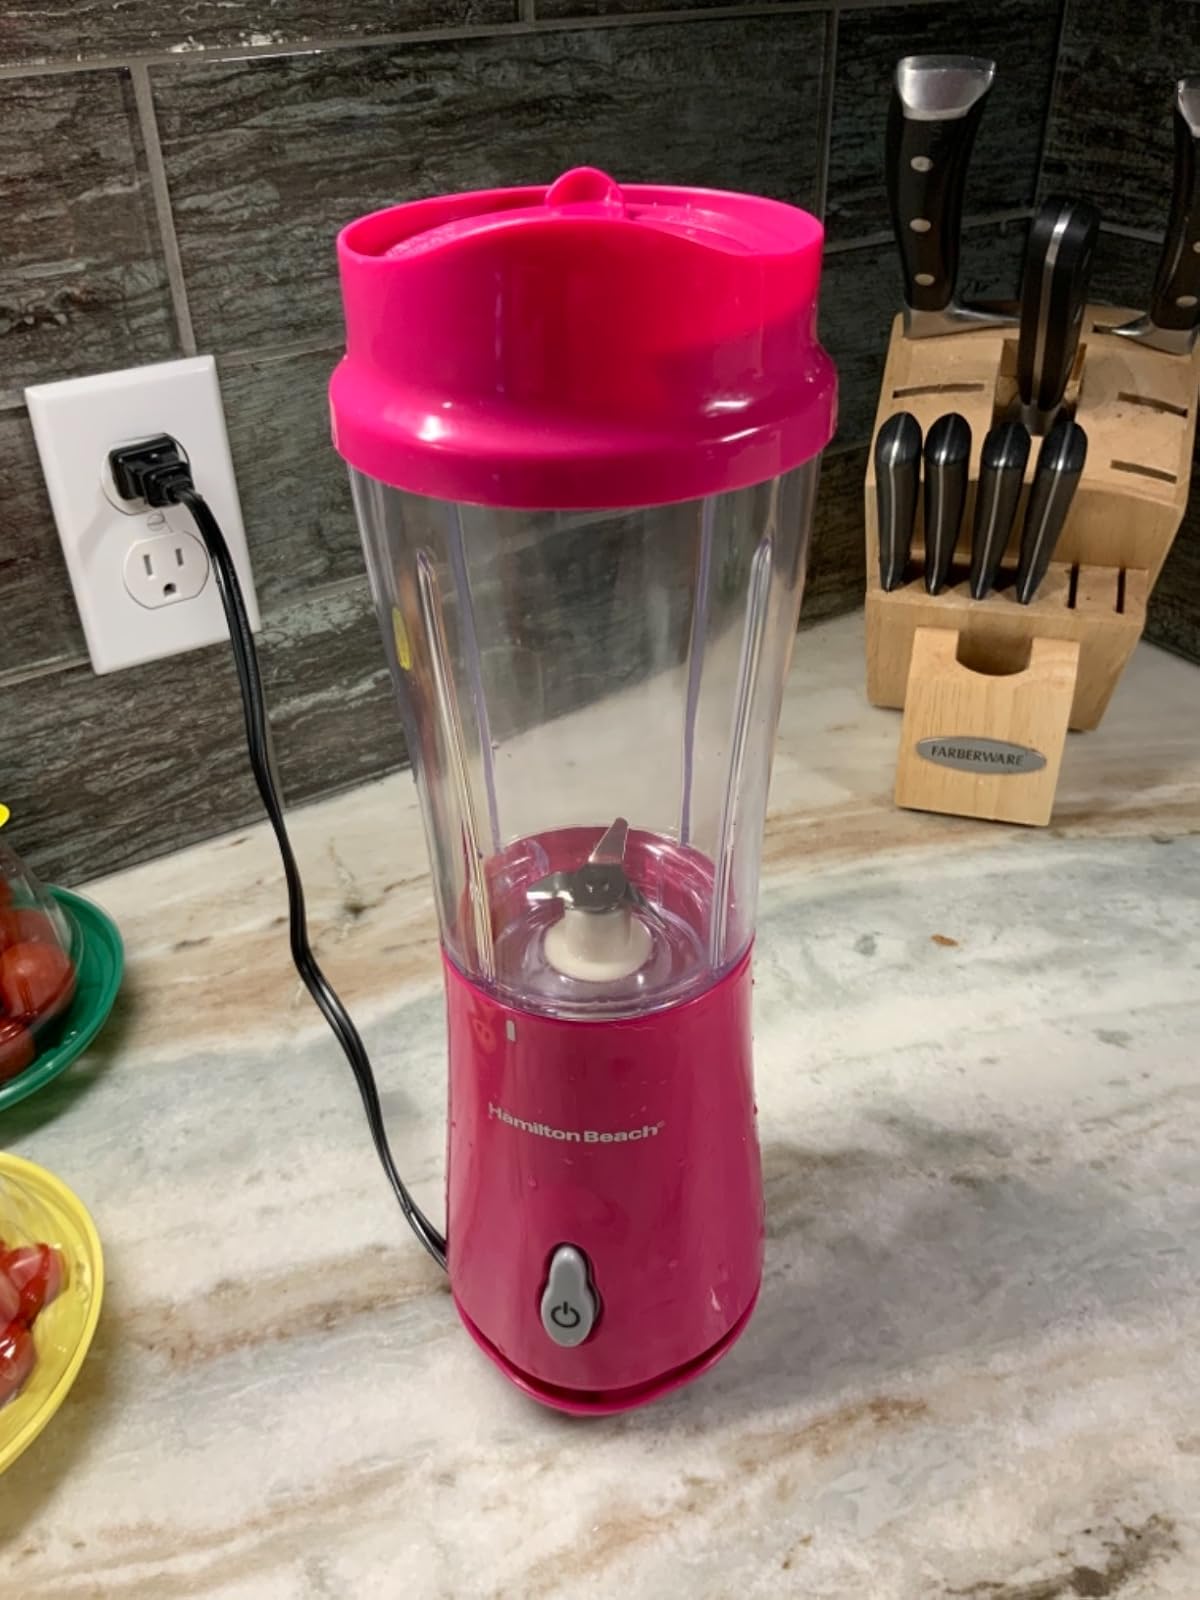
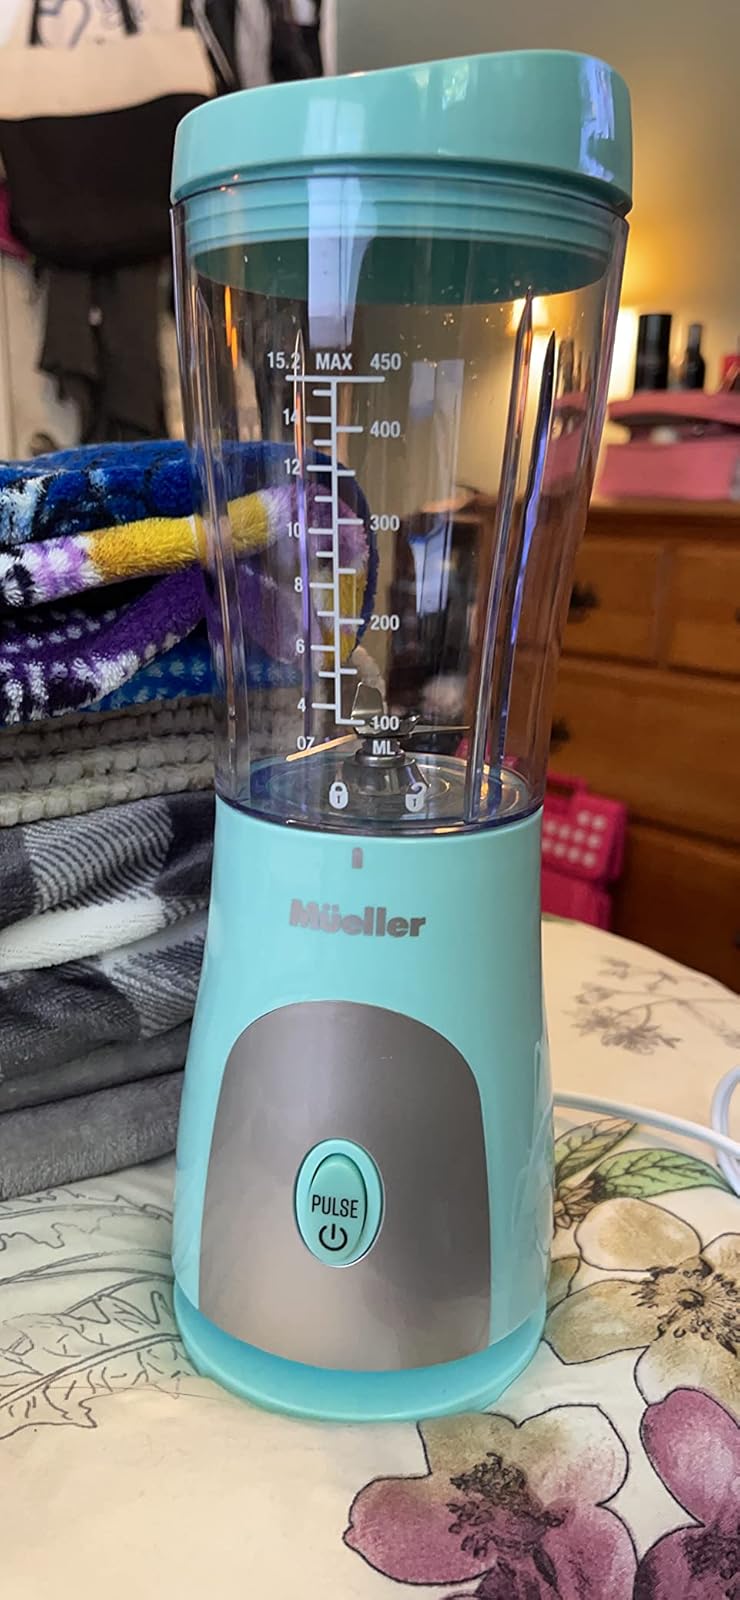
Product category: items_blender
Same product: no